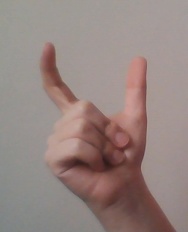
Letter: nun